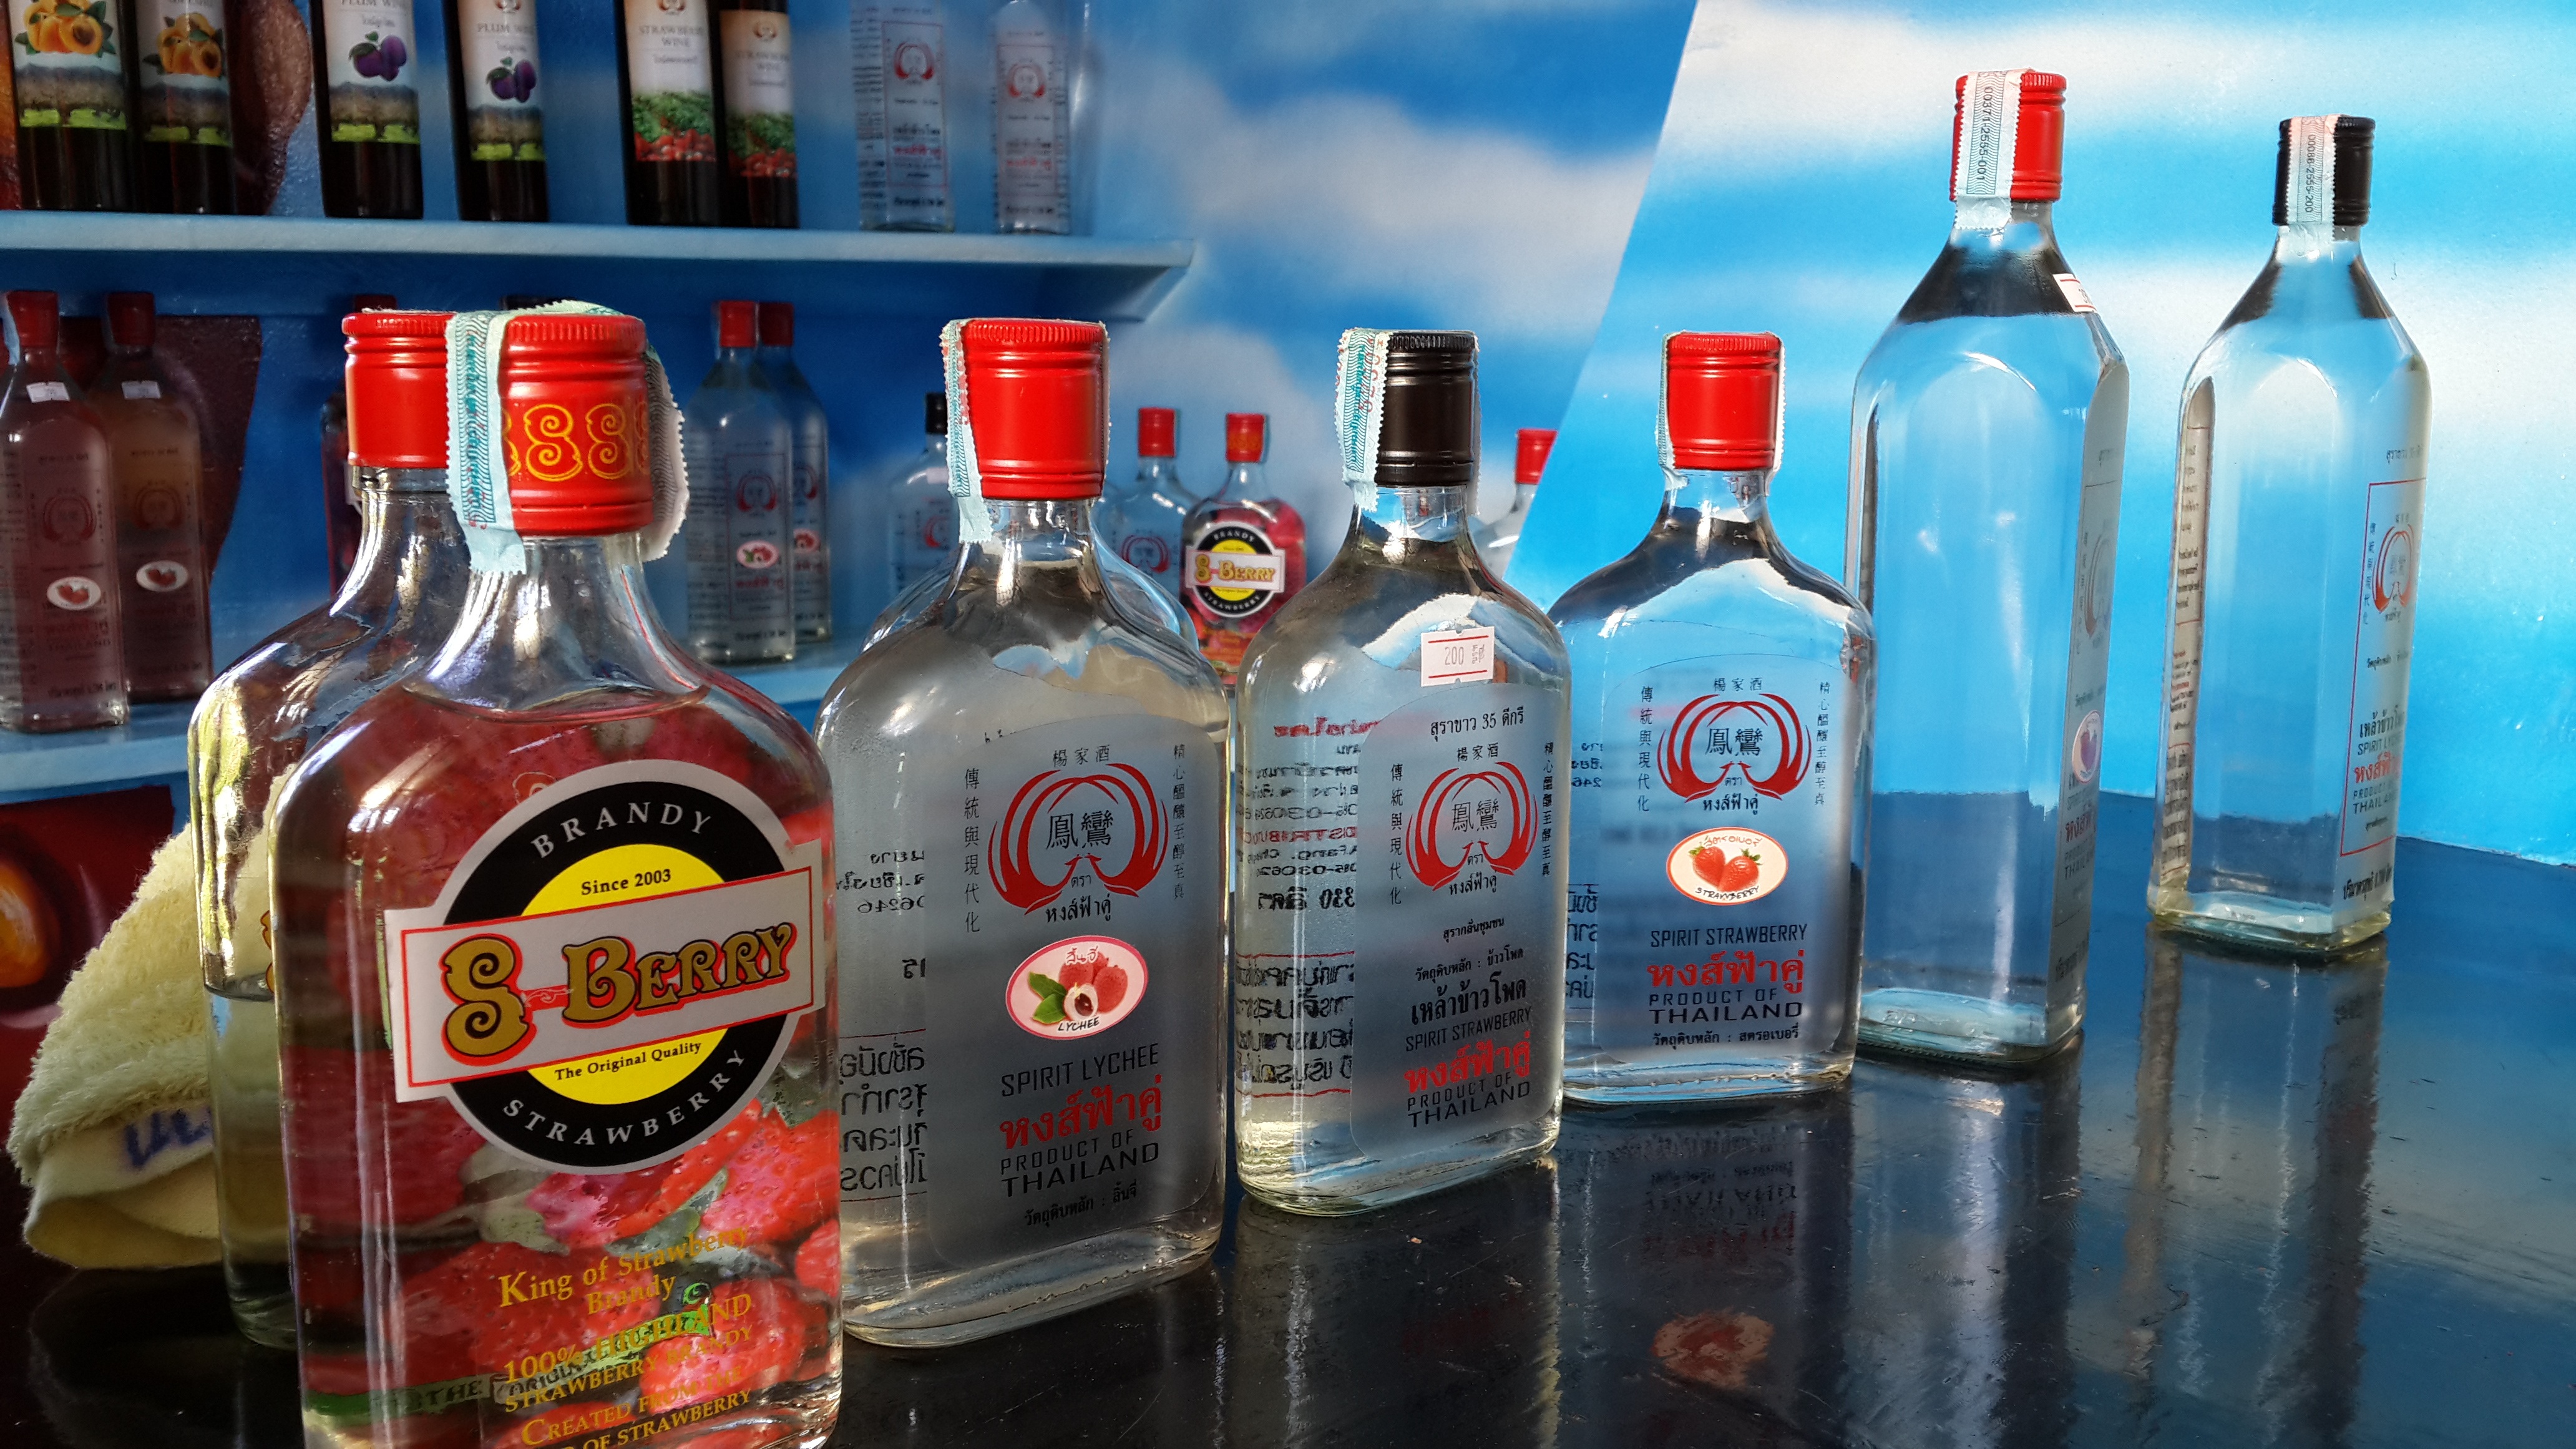
restaurant, bar, drink, bottle, buffet, alcohol, label, glass bottle, drinks, liqueur, alcoholic beverage, distilled beverage, thai beverage, strawberry wine